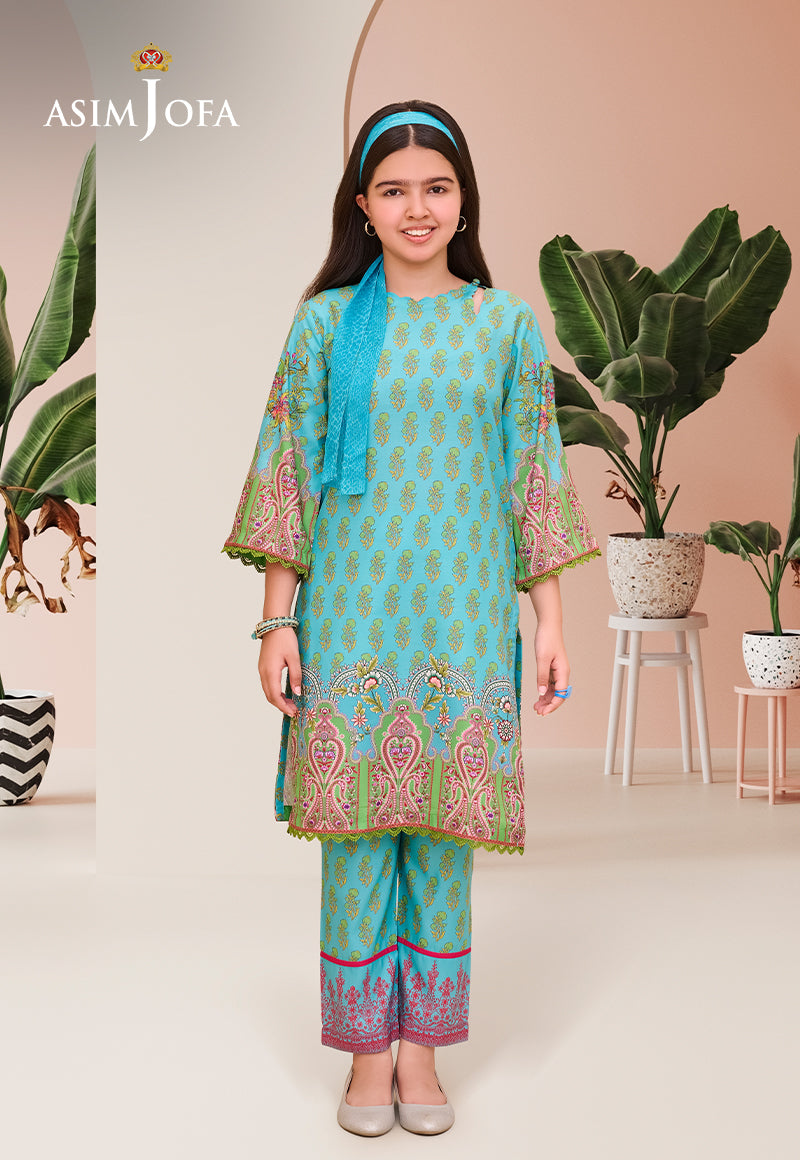
blue multi jasmin lawn suit